Raphael Rooms

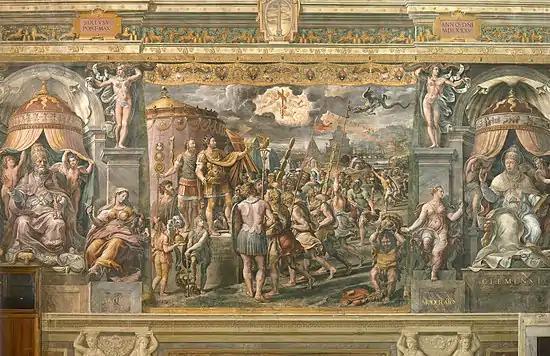
"The Vision of the Cross", 1520–1524

The fresco of "The Vision of the Cross" depicts the legendary story of a great cross appearing to Constantine as he marched to confront his rival Maxentius. The vision in the sky is painted with the words in Greek "Εν τούτω νίκα" ("By this, conquer", better known as the Latin "In hoc signo vinces") written next to it.